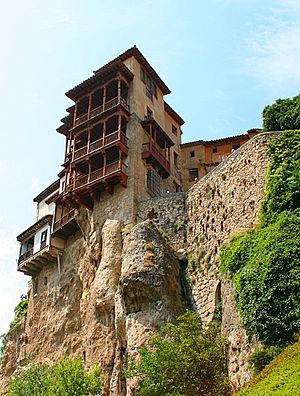
La ville historique fortifiée de Cuenca a été déclarée en 1996 au patrimoine mondial de l'Unesco.
Les Casas Colgadas, appelées également Casas Voladas sont des maisons de deux ou trois étages accrochées à un escarpement surplombant le vide. Les plus connues sont situées à Cuenca en Castille-La Manche.